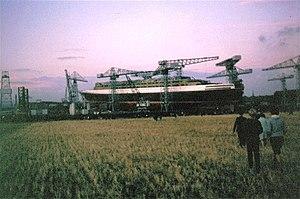
Le Queen Elizabeth 2 est un paquebot transatlantique britannique qui a sillonné les mers de 1969 à 2008. Il est principalement utilisé pour assurer la liaison transatlantique maritime régulière entre Southampton et New York, via Cherbourg, pour une traversée de cinq jours. Après le lancement du Queen Mary 2, il est employé principalement comme navire de croisière et effectue, chaque année, un tour du monde de trois mois.